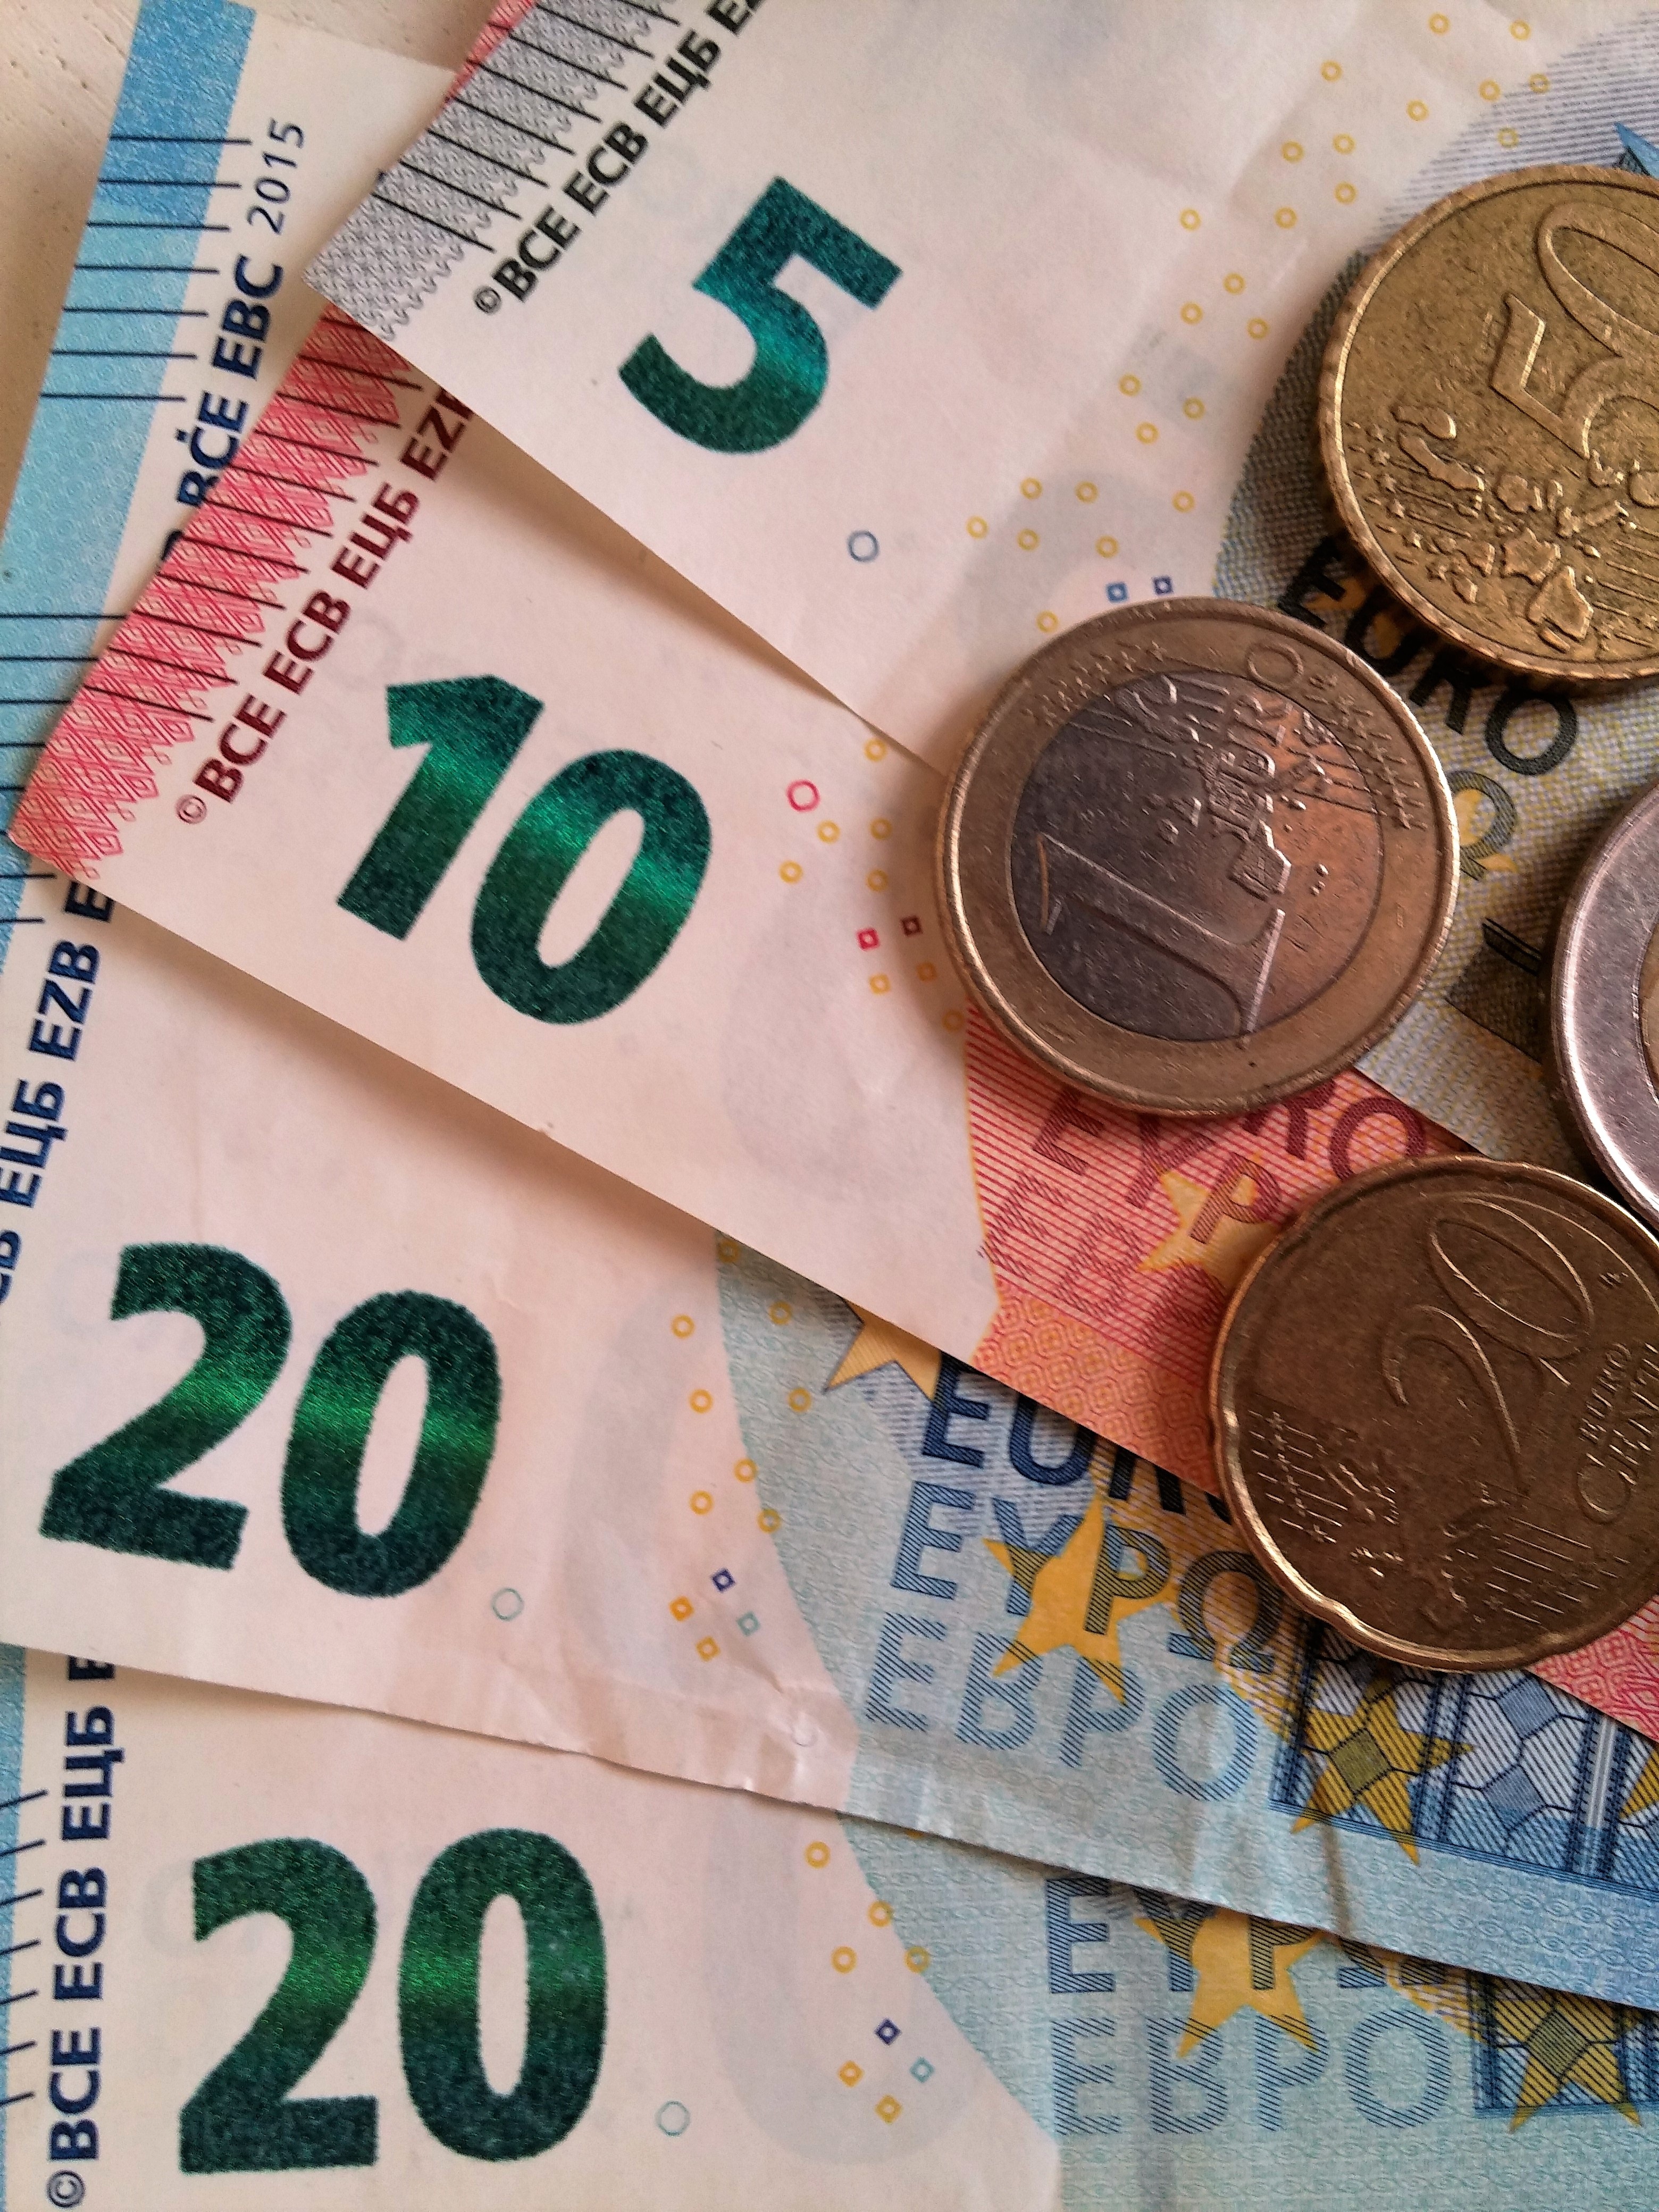
smartphone, mobile, europe, ceramic, flag, money, business, brand, cash, empire, art, currency, euro, coin, eu, piggy bank, pig, european, banks, clip, economy, collect, trump, save, seem, many, success, coins, carbon, online, cent, forward, metal money, cash and cash equivalents, finance, loose change, budget, play dough, funds, banknote, economical, world savings day, save money, savings bank, pay, dollar bill, paper money, euro cents, euro coins, specie, earn money, euro notes, euro bills, financial world, forex, money laundering, 20 euro, 5 euro, sparscwein, euro sign, child benefit increase, 2 euro, 50 euro, hand over, market economy